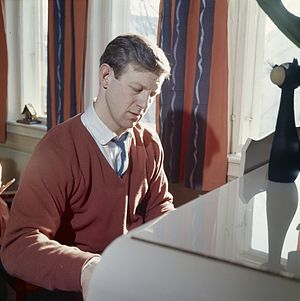
Per Asplin
"Per Wilhelm Asplin var en norsk skuespiller, revykunstner og sanger. Han pladedebuterede som soloartist med 78-pladen ""Min gutt""/""Lathans"" på HMV i 1952. Senere samme år indspillede Asplin ""Abu-cabu-co""/""Swing it, Metronom"" samt ""Holme-Holmestrand""/""Ditt og datt og dott"" for Columbia. Asplin debuterede på scenen i 1954 på Chat Noir, og blev den første til at spille Tony i West Side Story i Norge på Det Norske Teateret i 1965. I 1963 deltog han i den norske og i 1970 i den danske opsætning af musicalen Fantasticks.